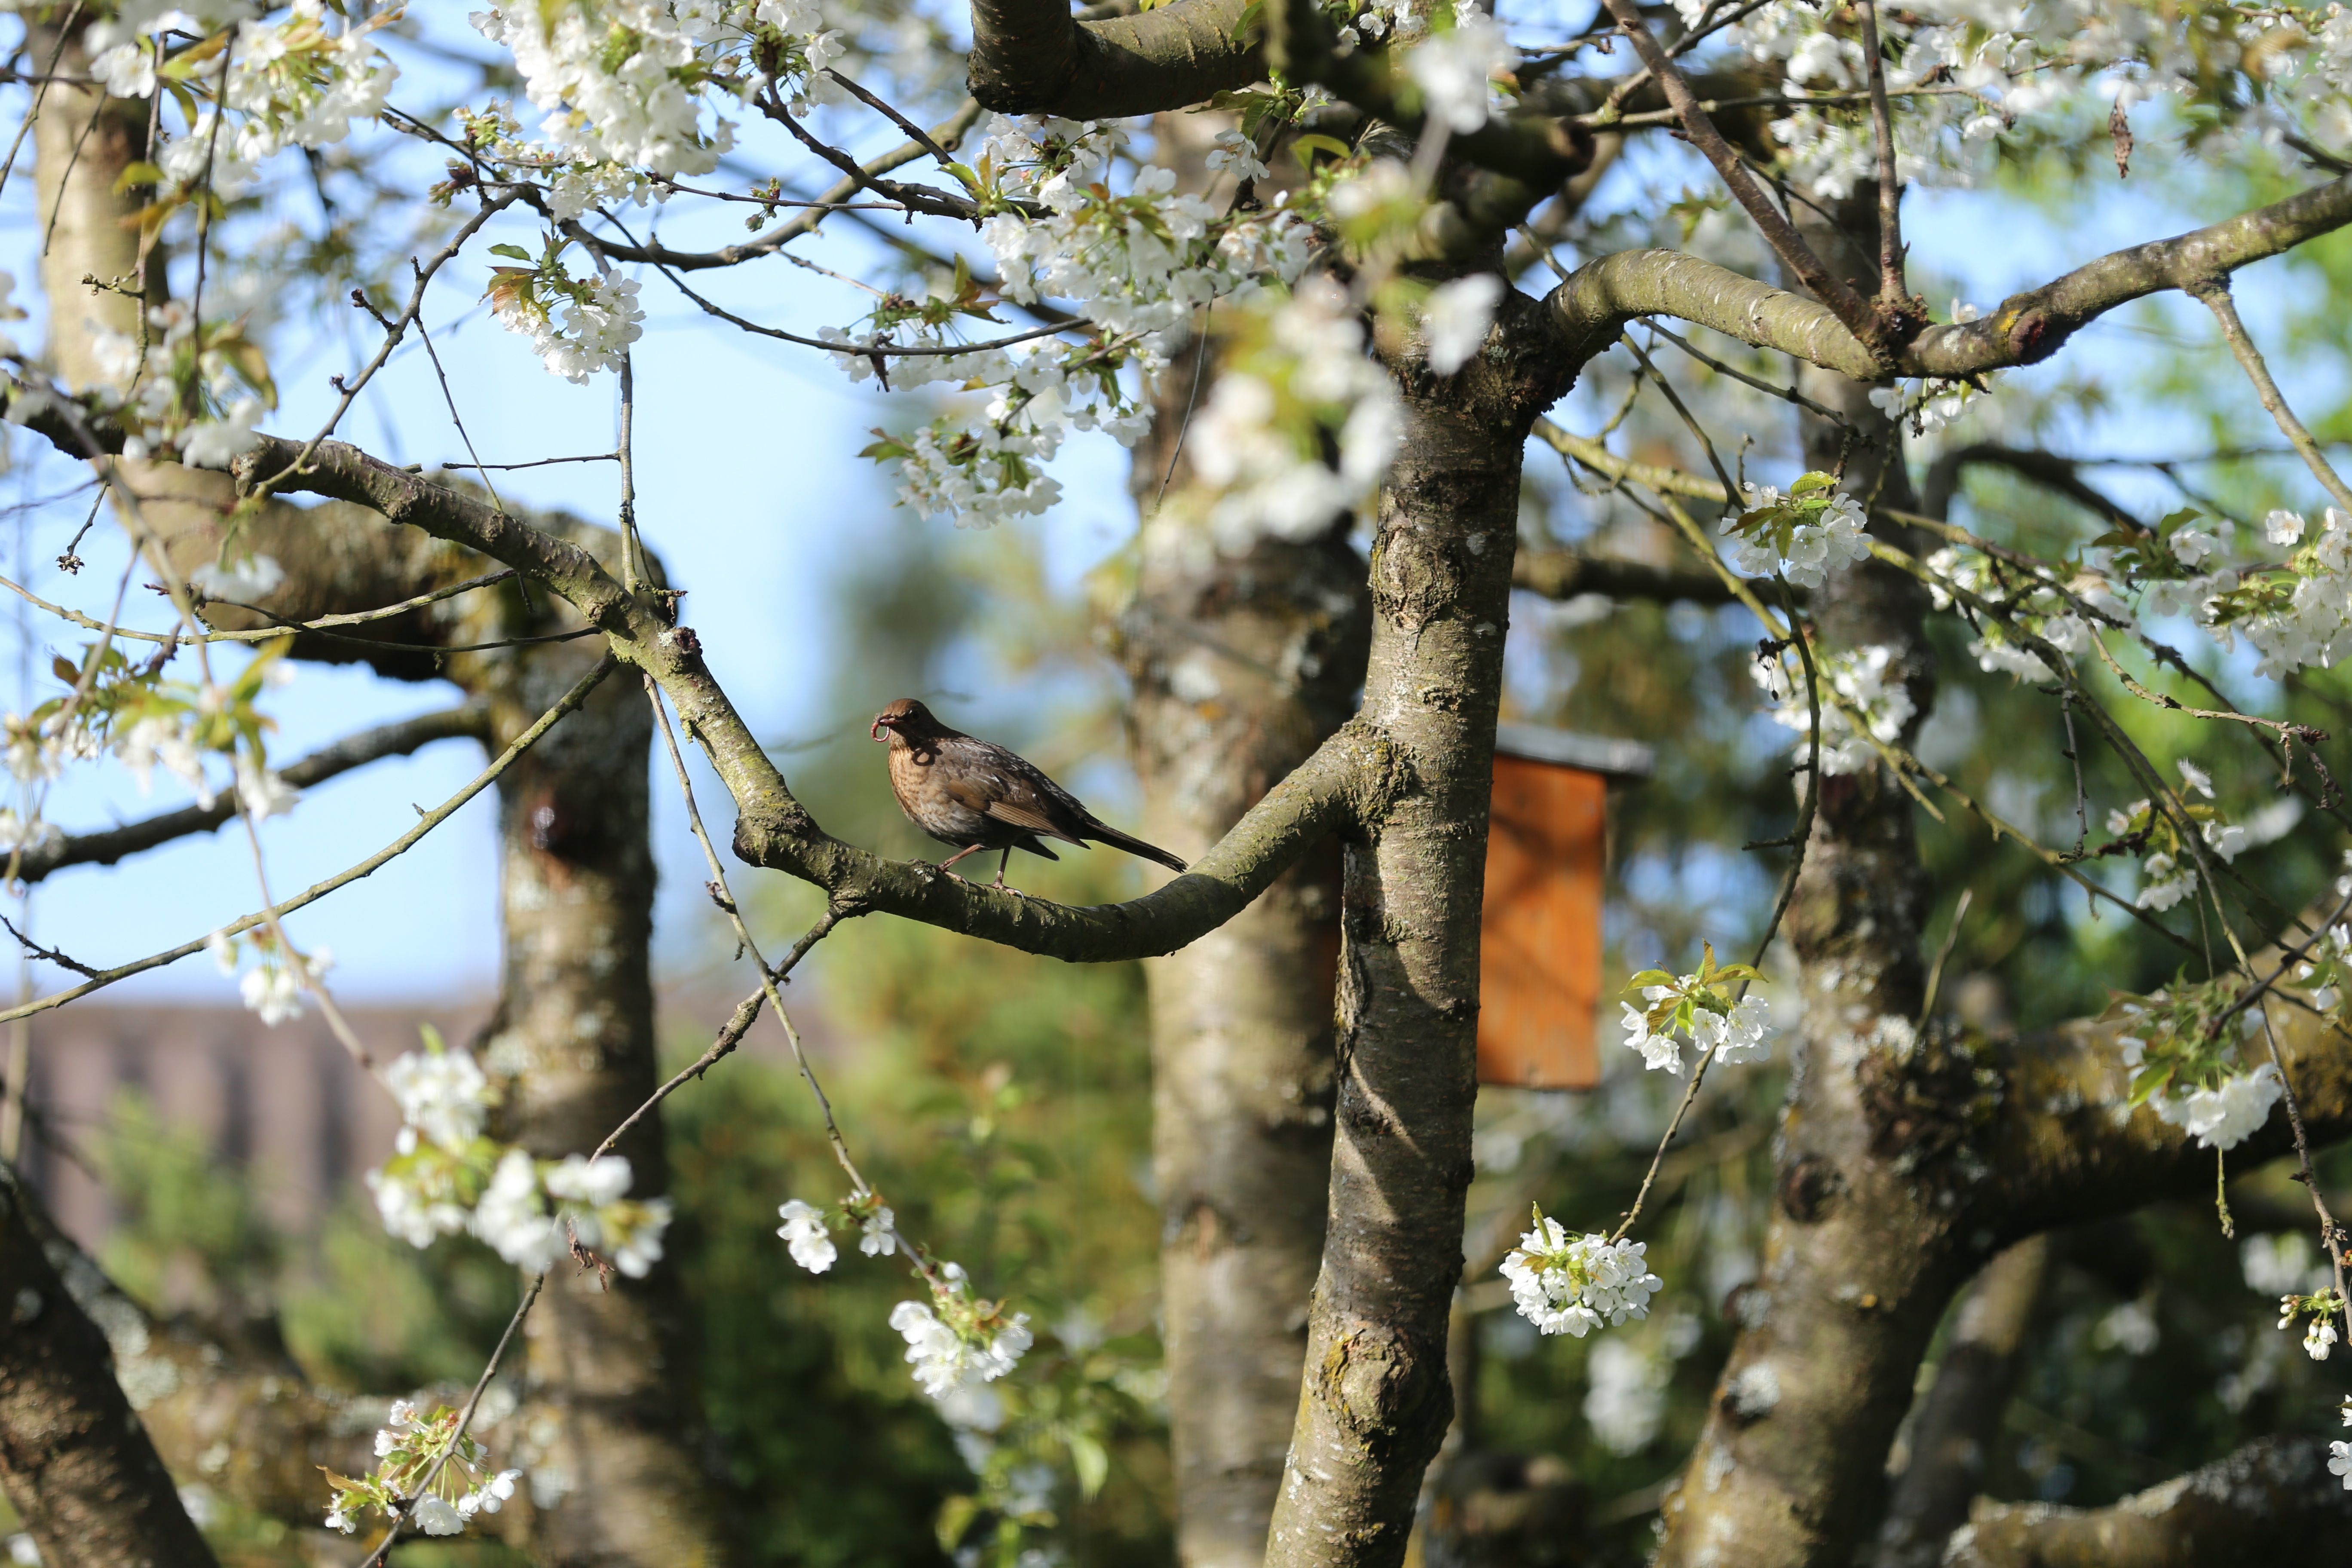
tree, nature, branch, blossom, bird, plant, sunlight, leaf, flower, trunk, spring, produce, autumn, botany, flora, flowers, songbird, bill, worm, woodland, blackbird, cherry, flowering plant, woody plant, land plant